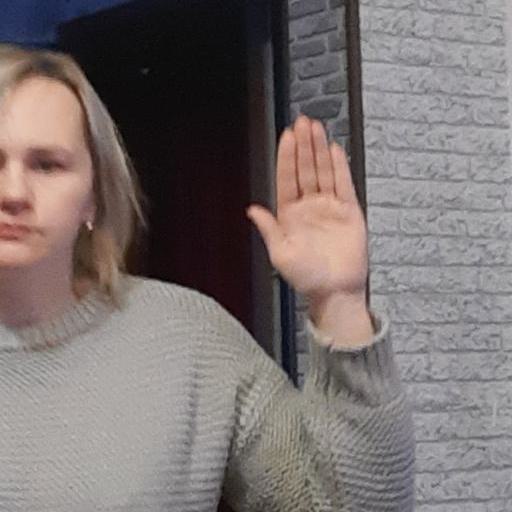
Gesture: stop